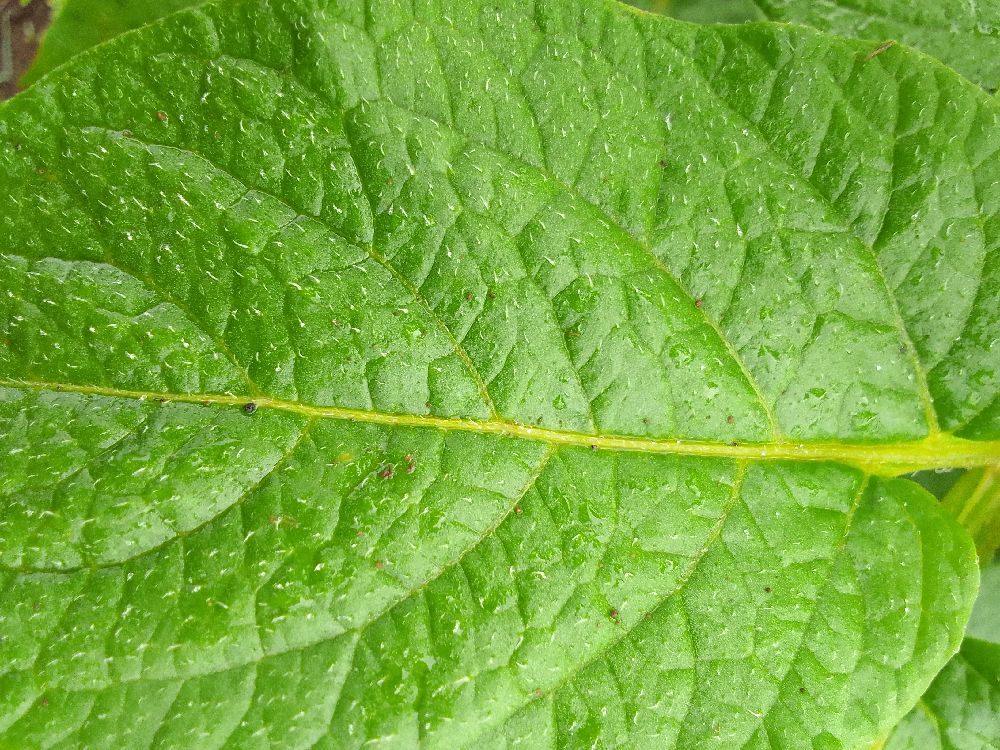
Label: Healthy